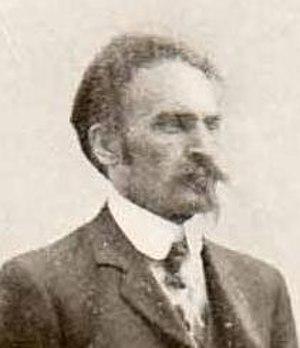
Émile Chapelier, né en 1870 et mort le 16 mars 1933 à Bruxelles, ouvrier mineur, autodidacte, écrivain prolifique et militant communiste libertaire. Figure centrale de l'anarchisme belge, il finit par adhérer au Parti Ouvrier Belge en 1908-1909 tous en défendant des positions d'extrême gauche inspirée du syndicalisme révolutionnaire français.
Émile Chapelier, né à Bande en 1870 et mort le 16 mars 1933 à Bruxelles, est un ouvrier mineur, autodidacte, écrivain prolifique et militant communiste libertaire.
L'anarchisme en Belgique concerne l'histoire du mouvement libertaire belge.